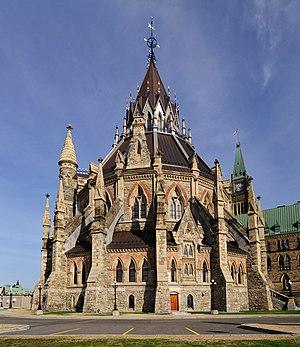
La Bibliothèque du Parlement, à Ottawa (Canada). Polski: Ottawa: Biblioteka Parlamentarna Hrvatski: Parlamentarna knjižnica, Ottawa Русский: Оттава: Парламентская библиотека
Cet article recense les lieux patrimoniaux d'Ottawa inscrits au répertoire des lieux patrimoniaux du Canada, qu'ils soient de niveau provincial, fédéral ou municipal.
La Bibliothèque du Parlement est la bibliothèque législative du Parlement du Canada. Créée par l'Acte relatif à la Bibliothèque du Parlement en 1871, elle sert aux législateurs pour leurs besoins de recherche et d'analyse de l'information. Les collections et services de la bibliothèque sont répartis entre plusieurs succursales localisées dans les différents édifices parlementaires de la région de la capitale nationale du Canada. Son siège historique, ouvert en 1876 et toujours en fonction, est situé à l'arrière de l'Édifice du Centre sur la colline du Parlement à Ottawa en Ontario. Dernier vestige du complexe parlementaire original détruit par un incendie, le 3 février 1916, la bibliothèque est un symbole national du Canada et figure, en tant que tel, sur le revers des billets de dix dollars canadiens.